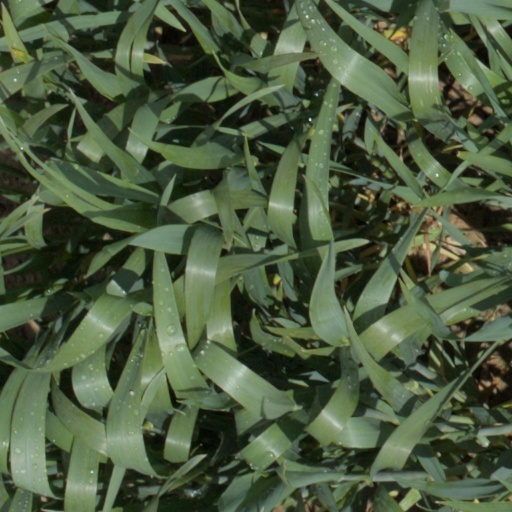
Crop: wheat